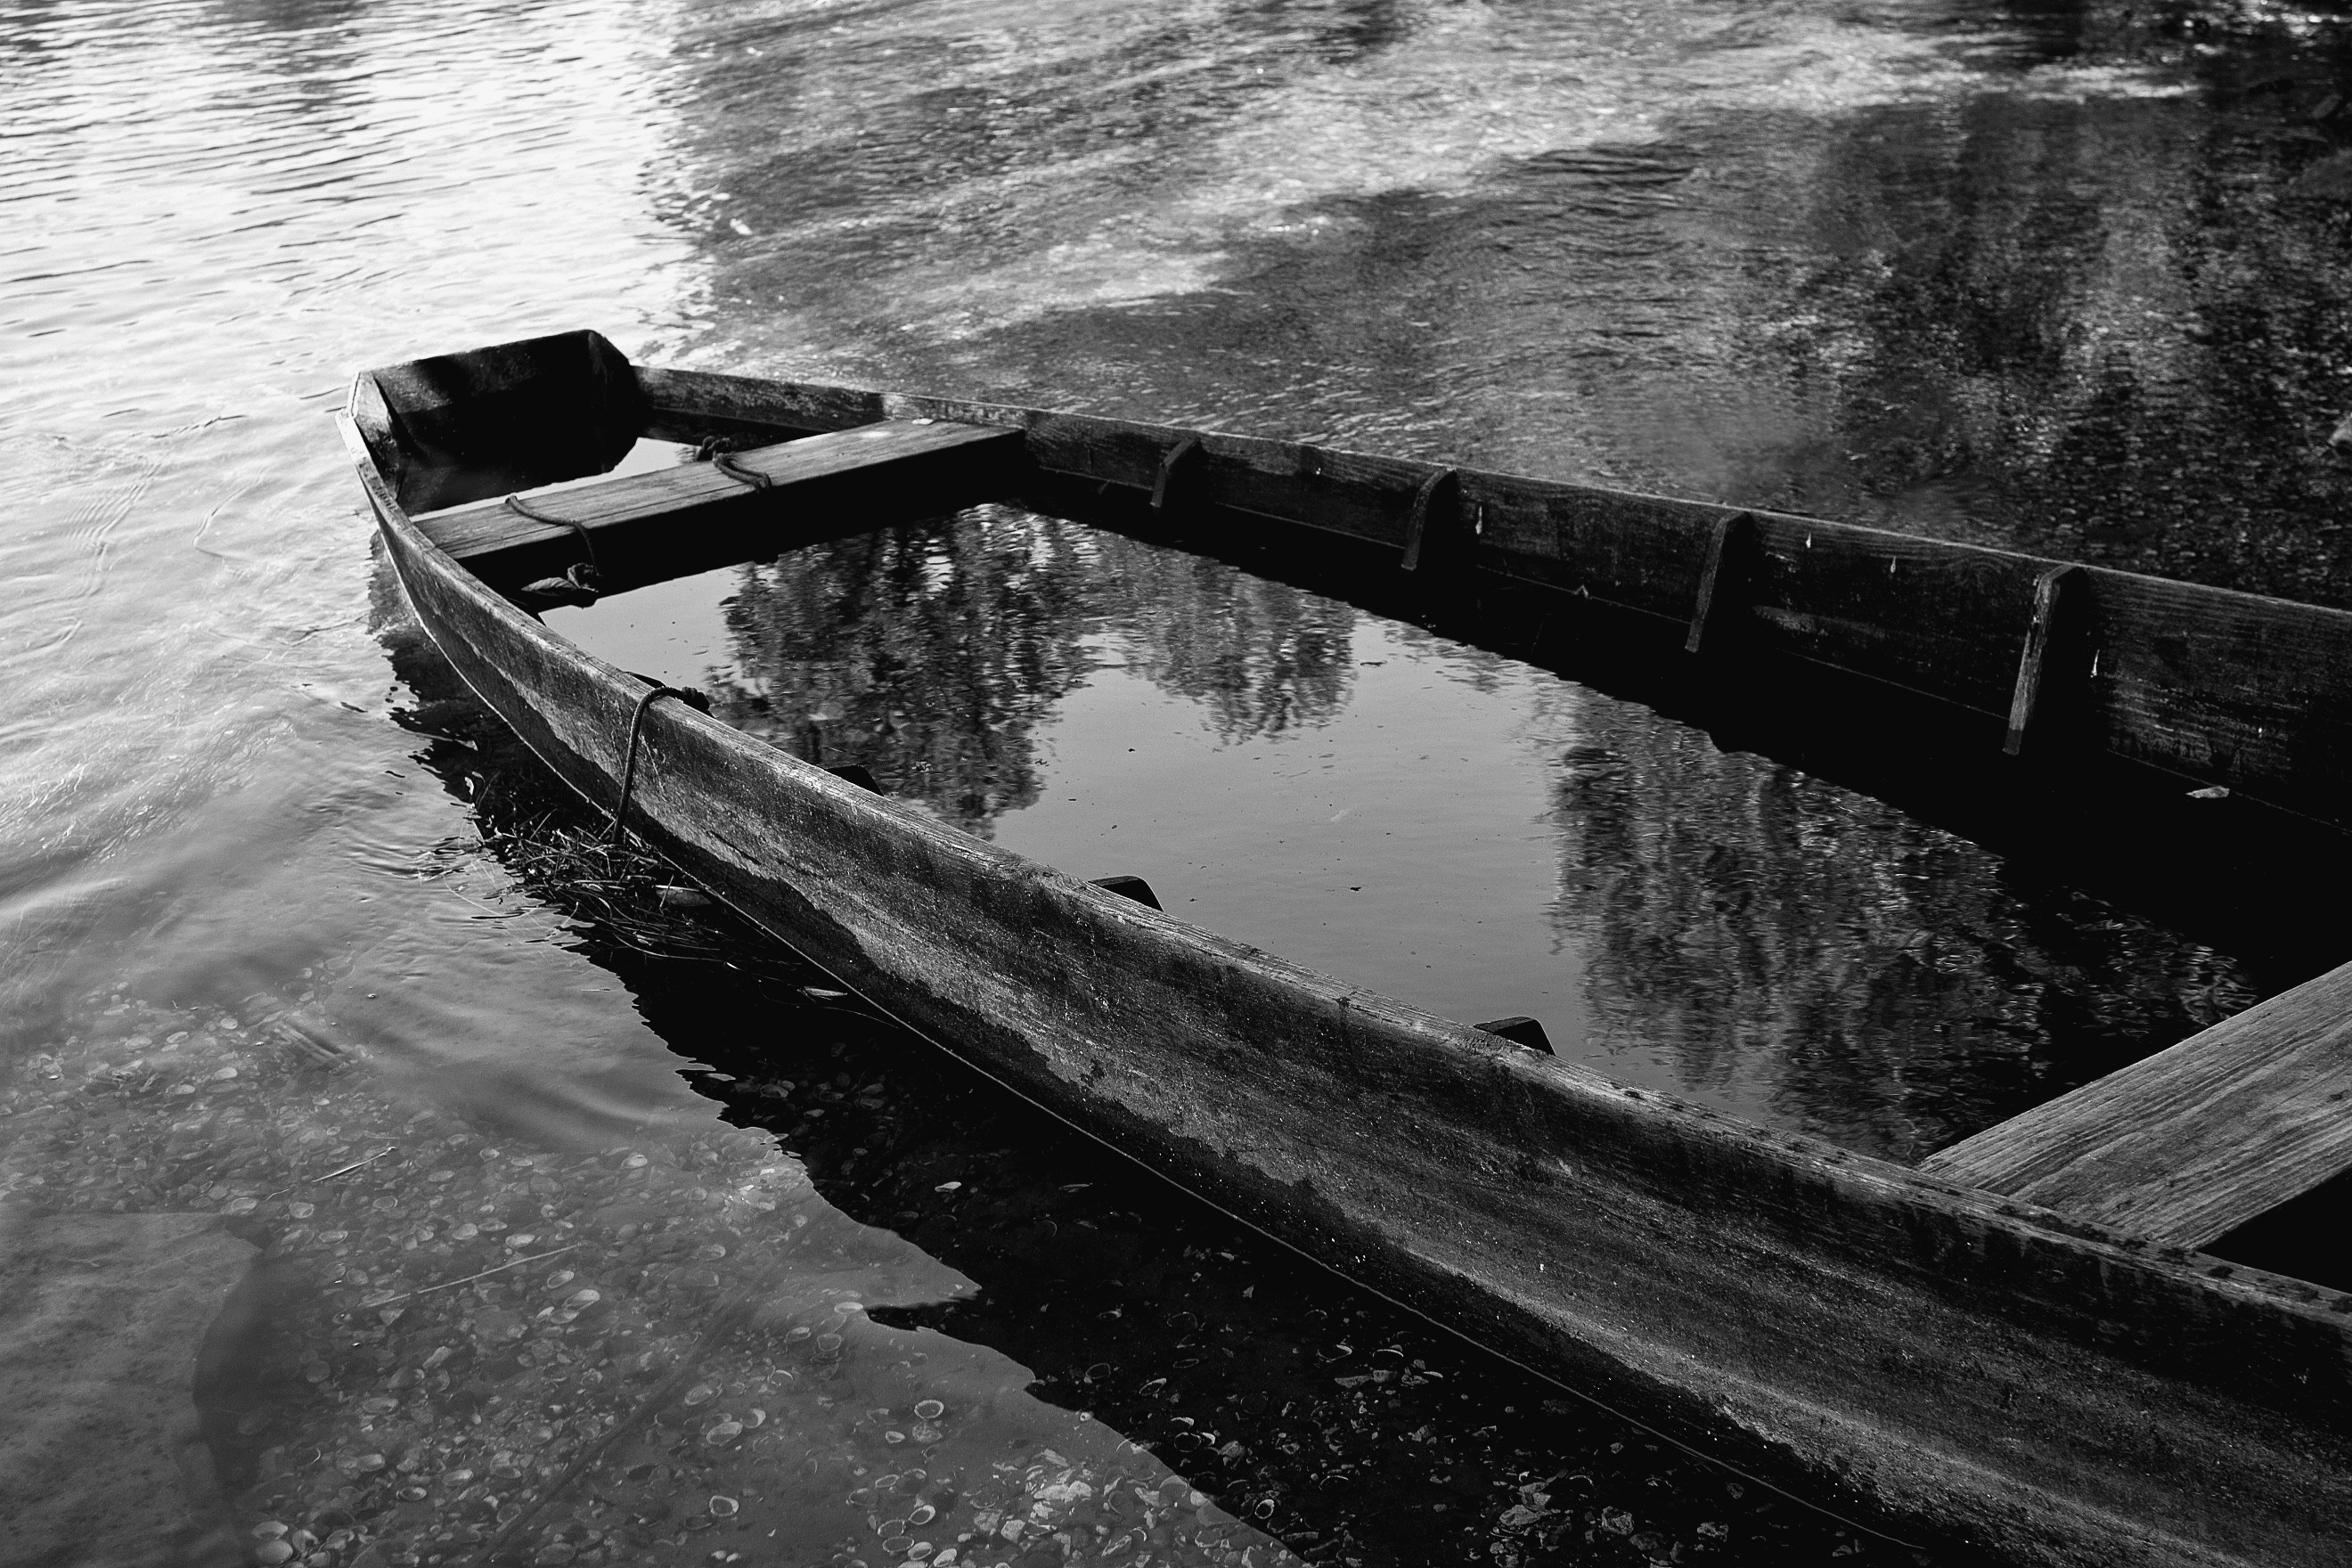
landscape, sea, water, nature, black and white, boat, photography, wave, river, pond, reflection, vehicle, calm, black, monochrome, waterway, reflections, fishermen, watercraft, water courses, channels, monochrome photography, watercraft rowing